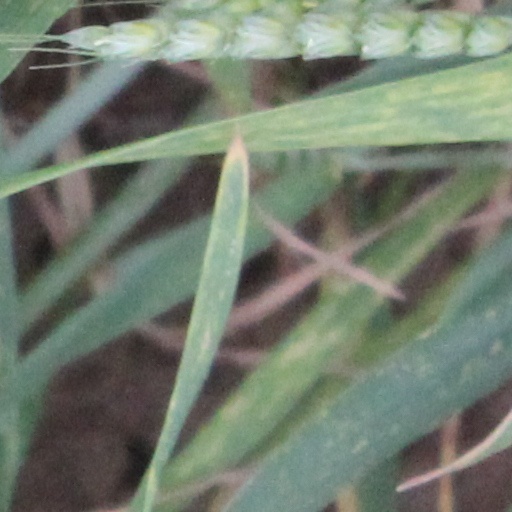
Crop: wheat